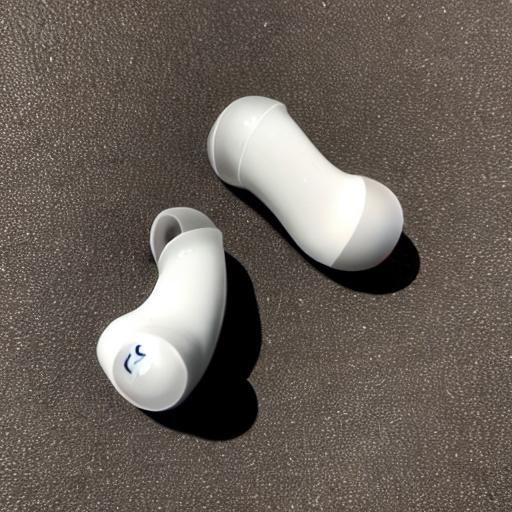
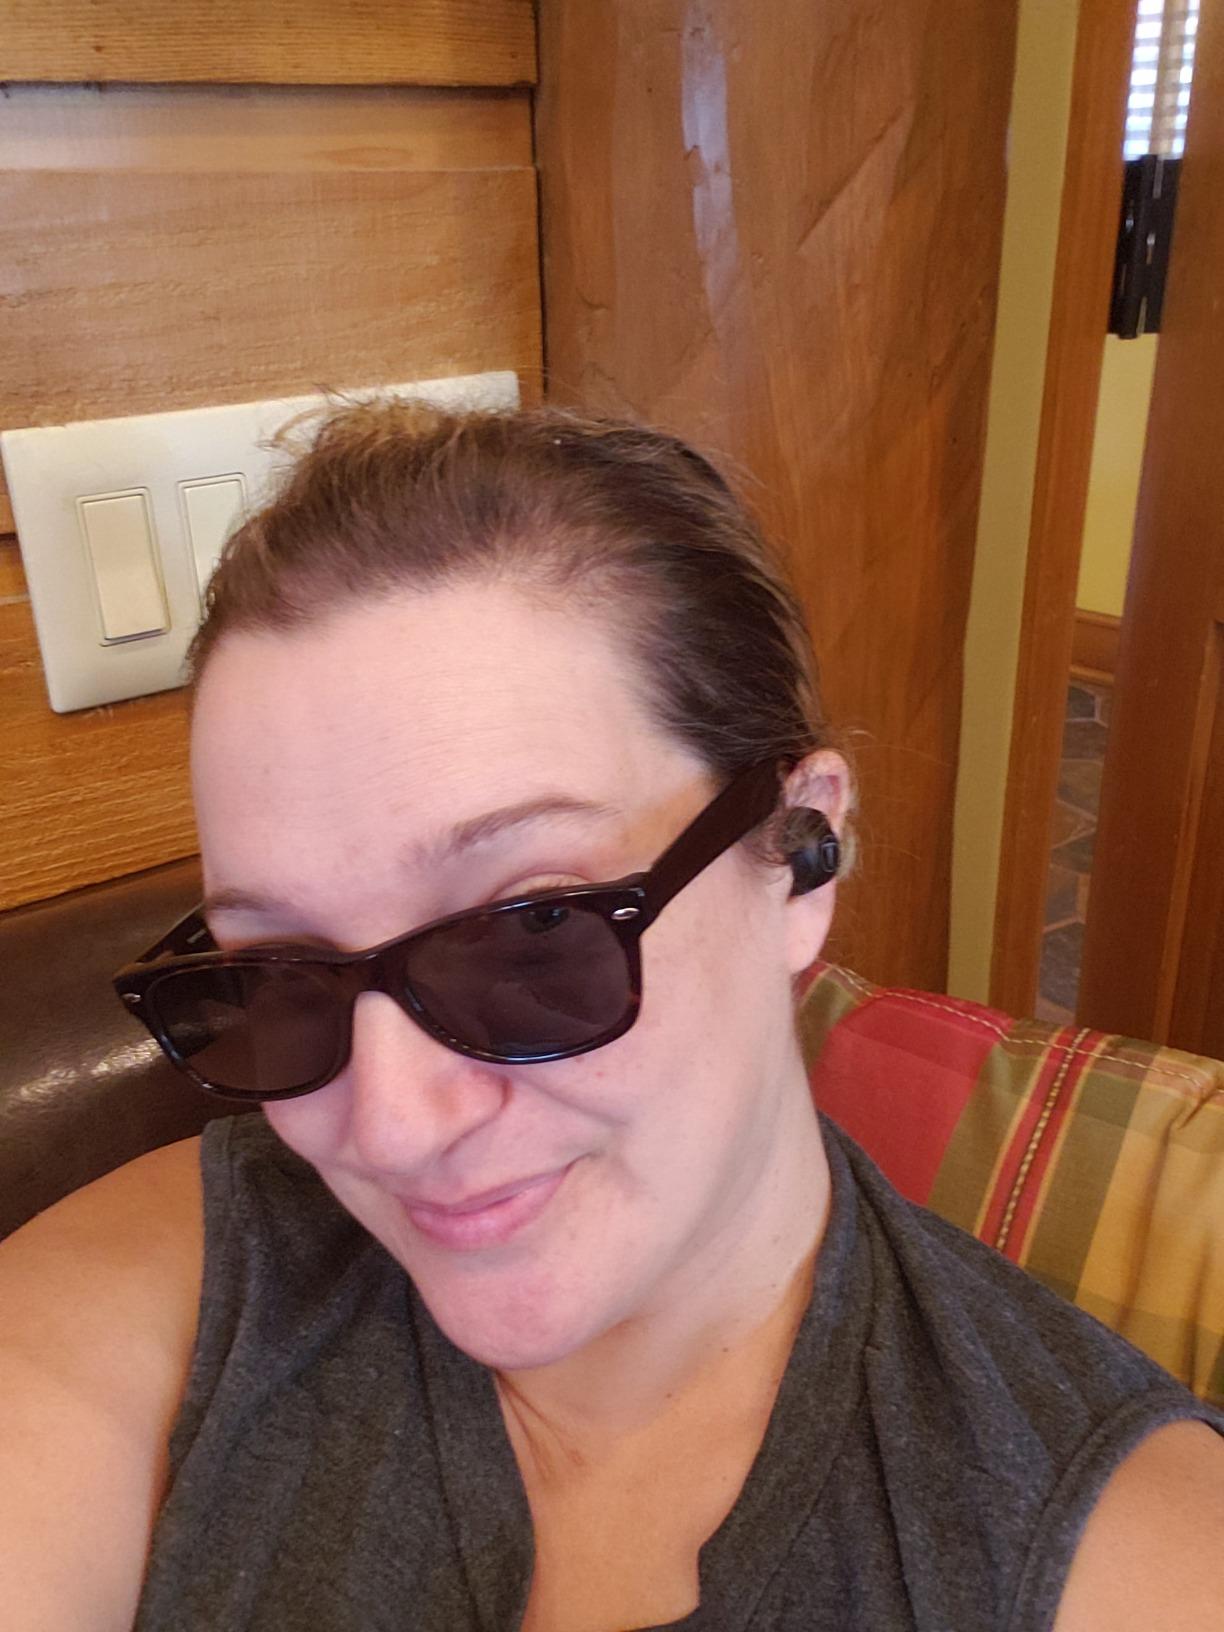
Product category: earbuds
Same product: no